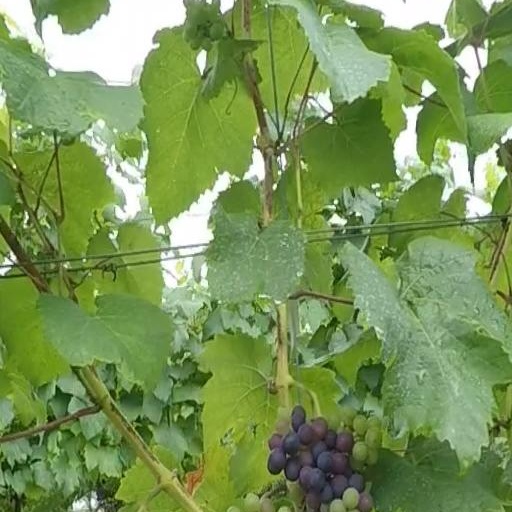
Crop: grape